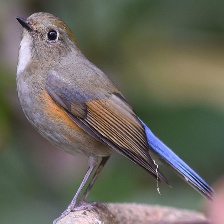
Species: HIMALAYAN BLUETAIL
Scientific name: TARSIGER RUFILATUS